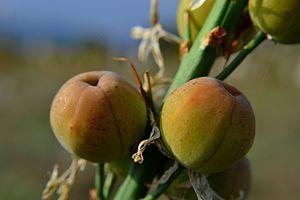
L’Asphodèle-cerise est une espèce de plantes herbacées vivaces. Elle appartient à la famille des Liliaceae selon la classification classique, ou à celle des Asphodelaceae selon la classification phylogénétique APG II et au genre Asphodelus.